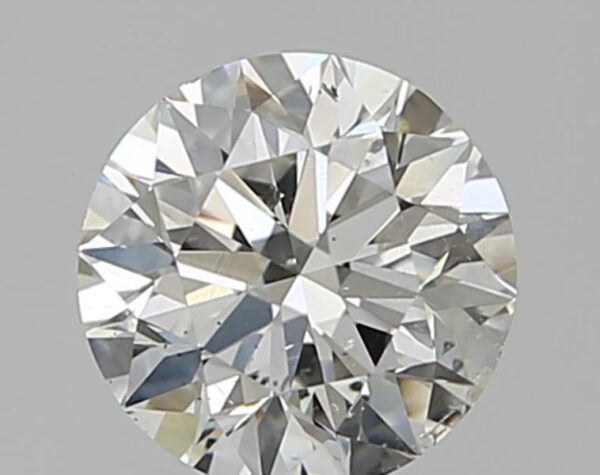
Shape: round
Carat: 0.8
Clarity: SI2
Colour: H
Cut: VG
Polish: VG
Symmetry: VG
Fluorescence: M
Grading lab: GIA
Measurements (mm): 5.87 x 5.91 x 3.72